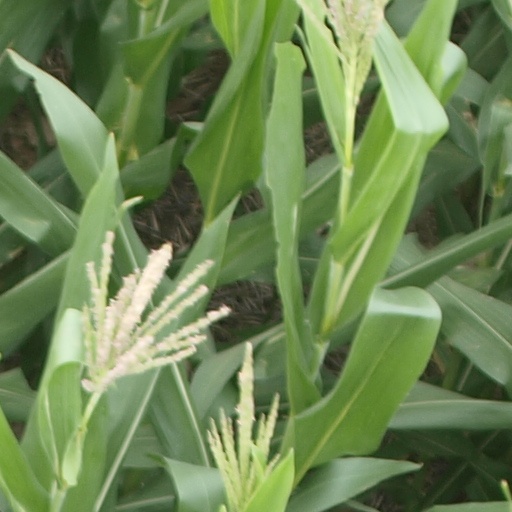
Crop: maize; corn